Vidsich

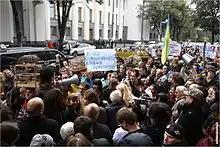
December 2010 Vidsich protest in support of their "Start the work, stop the talk!" campaign.

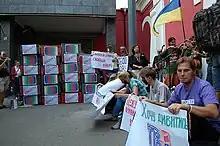
2010 Vidsich protest in support of independent Ukrainian television channels.

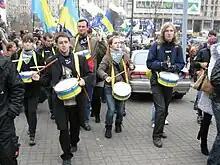
Vidsich demonstration against new Tax code in 2010.

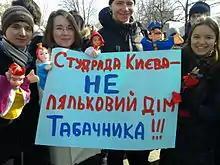
On action against raiding Kyiv Student Council by representatives of Dmytro Tabachnyk. Kyiv. 6 April 2013

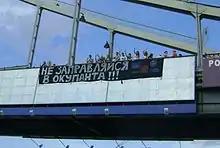
The action of putting up a banner calling not to buy Russian gasoline. Kyiv. 29 May 2014

From the March 2010, the civic movement "Vidsich" took part in hundreds of events (mostly street actions, warning strikes, sit down strikes, public hearings, round tables) in many cities of Ukraine, made either by ourselves, either in cooperation with other organizations.